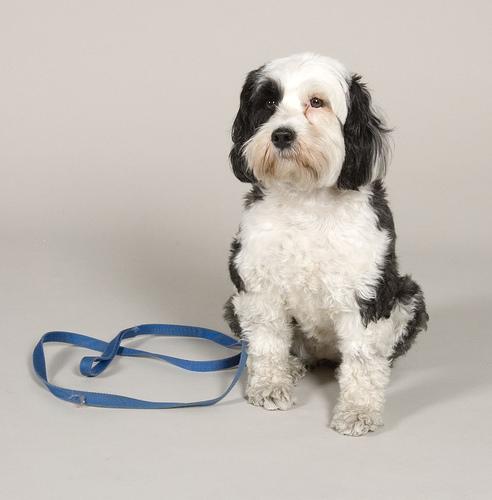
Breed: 203-n000021-Tibetan_terrier